Ernst van Dyk

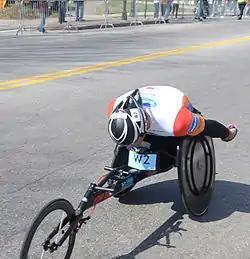
van Dyk at the 2014 Boston Marathon

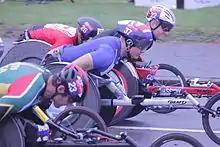
Ernst Van Dyk (23) at the start of the 2015 London Marathon

Ernst Francois van Dyk OIS (born 4 April 1973) is a South African wheelchair racer and handcyclist. He has won a record 10 wheelchair titles in the Boston Marathon. He was also awarded the Laureus World Sports Awards for "Sportsperson with a Disability of the year" for 2006. At the 2000 Summer Paralympics in Sydney, he won a bronze medal in the 400 metres. At the 2004 Summer Paralympics in Athens, he won a silver medal in the 800 metre race, another silver in the 1500 metres, and a bronze in the 5000 metres. At the 2008 Summer Paralympics in Beijing van Dyk won gold in the handcycling road race as well as bronze in the wheelchair marathon. Other handcycling achievements include: Obtaining a silver and bronze medal at the 2009 UCI Para-cycling Road World Championships held in Italy and taking double gold (road race and time trial) at the 2007 UCI Para-cycling Road World Championships held in Bordeaux.